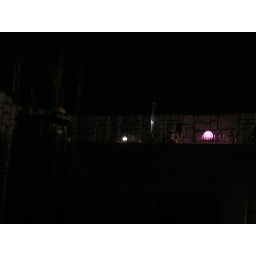
table in black zoo